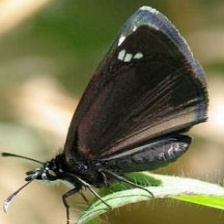
Species: SOOTYWING